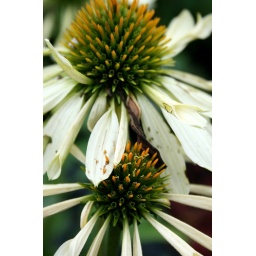
cone flowers by road side